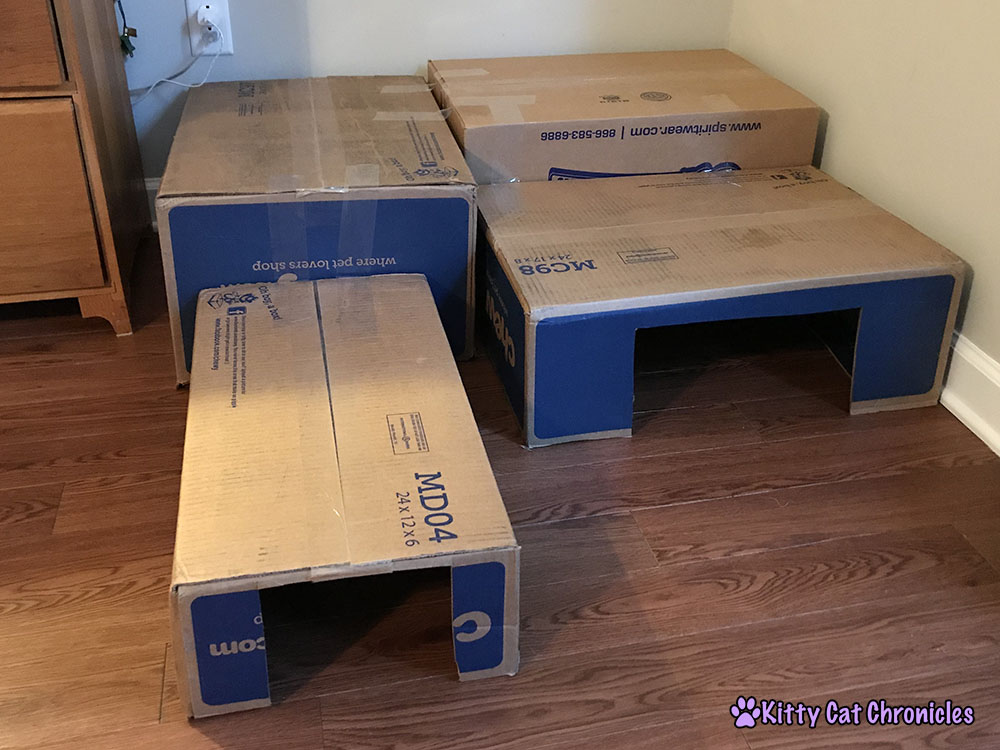
Label: cardboard